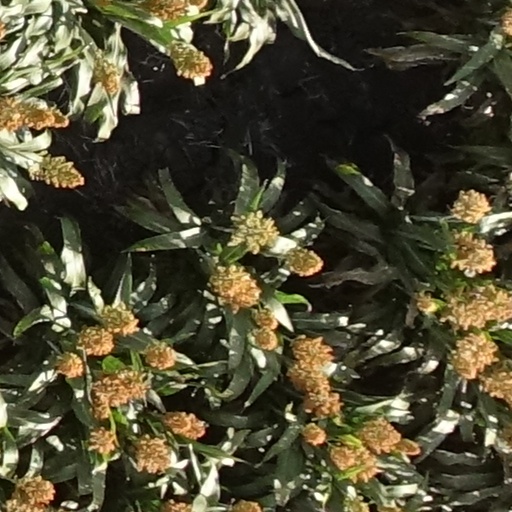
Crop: sorghum